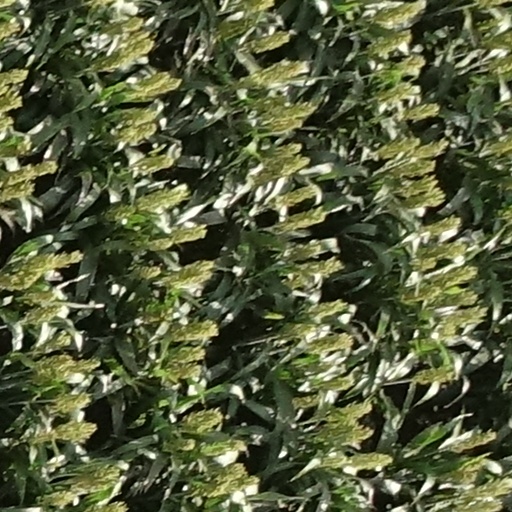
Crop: sorghum